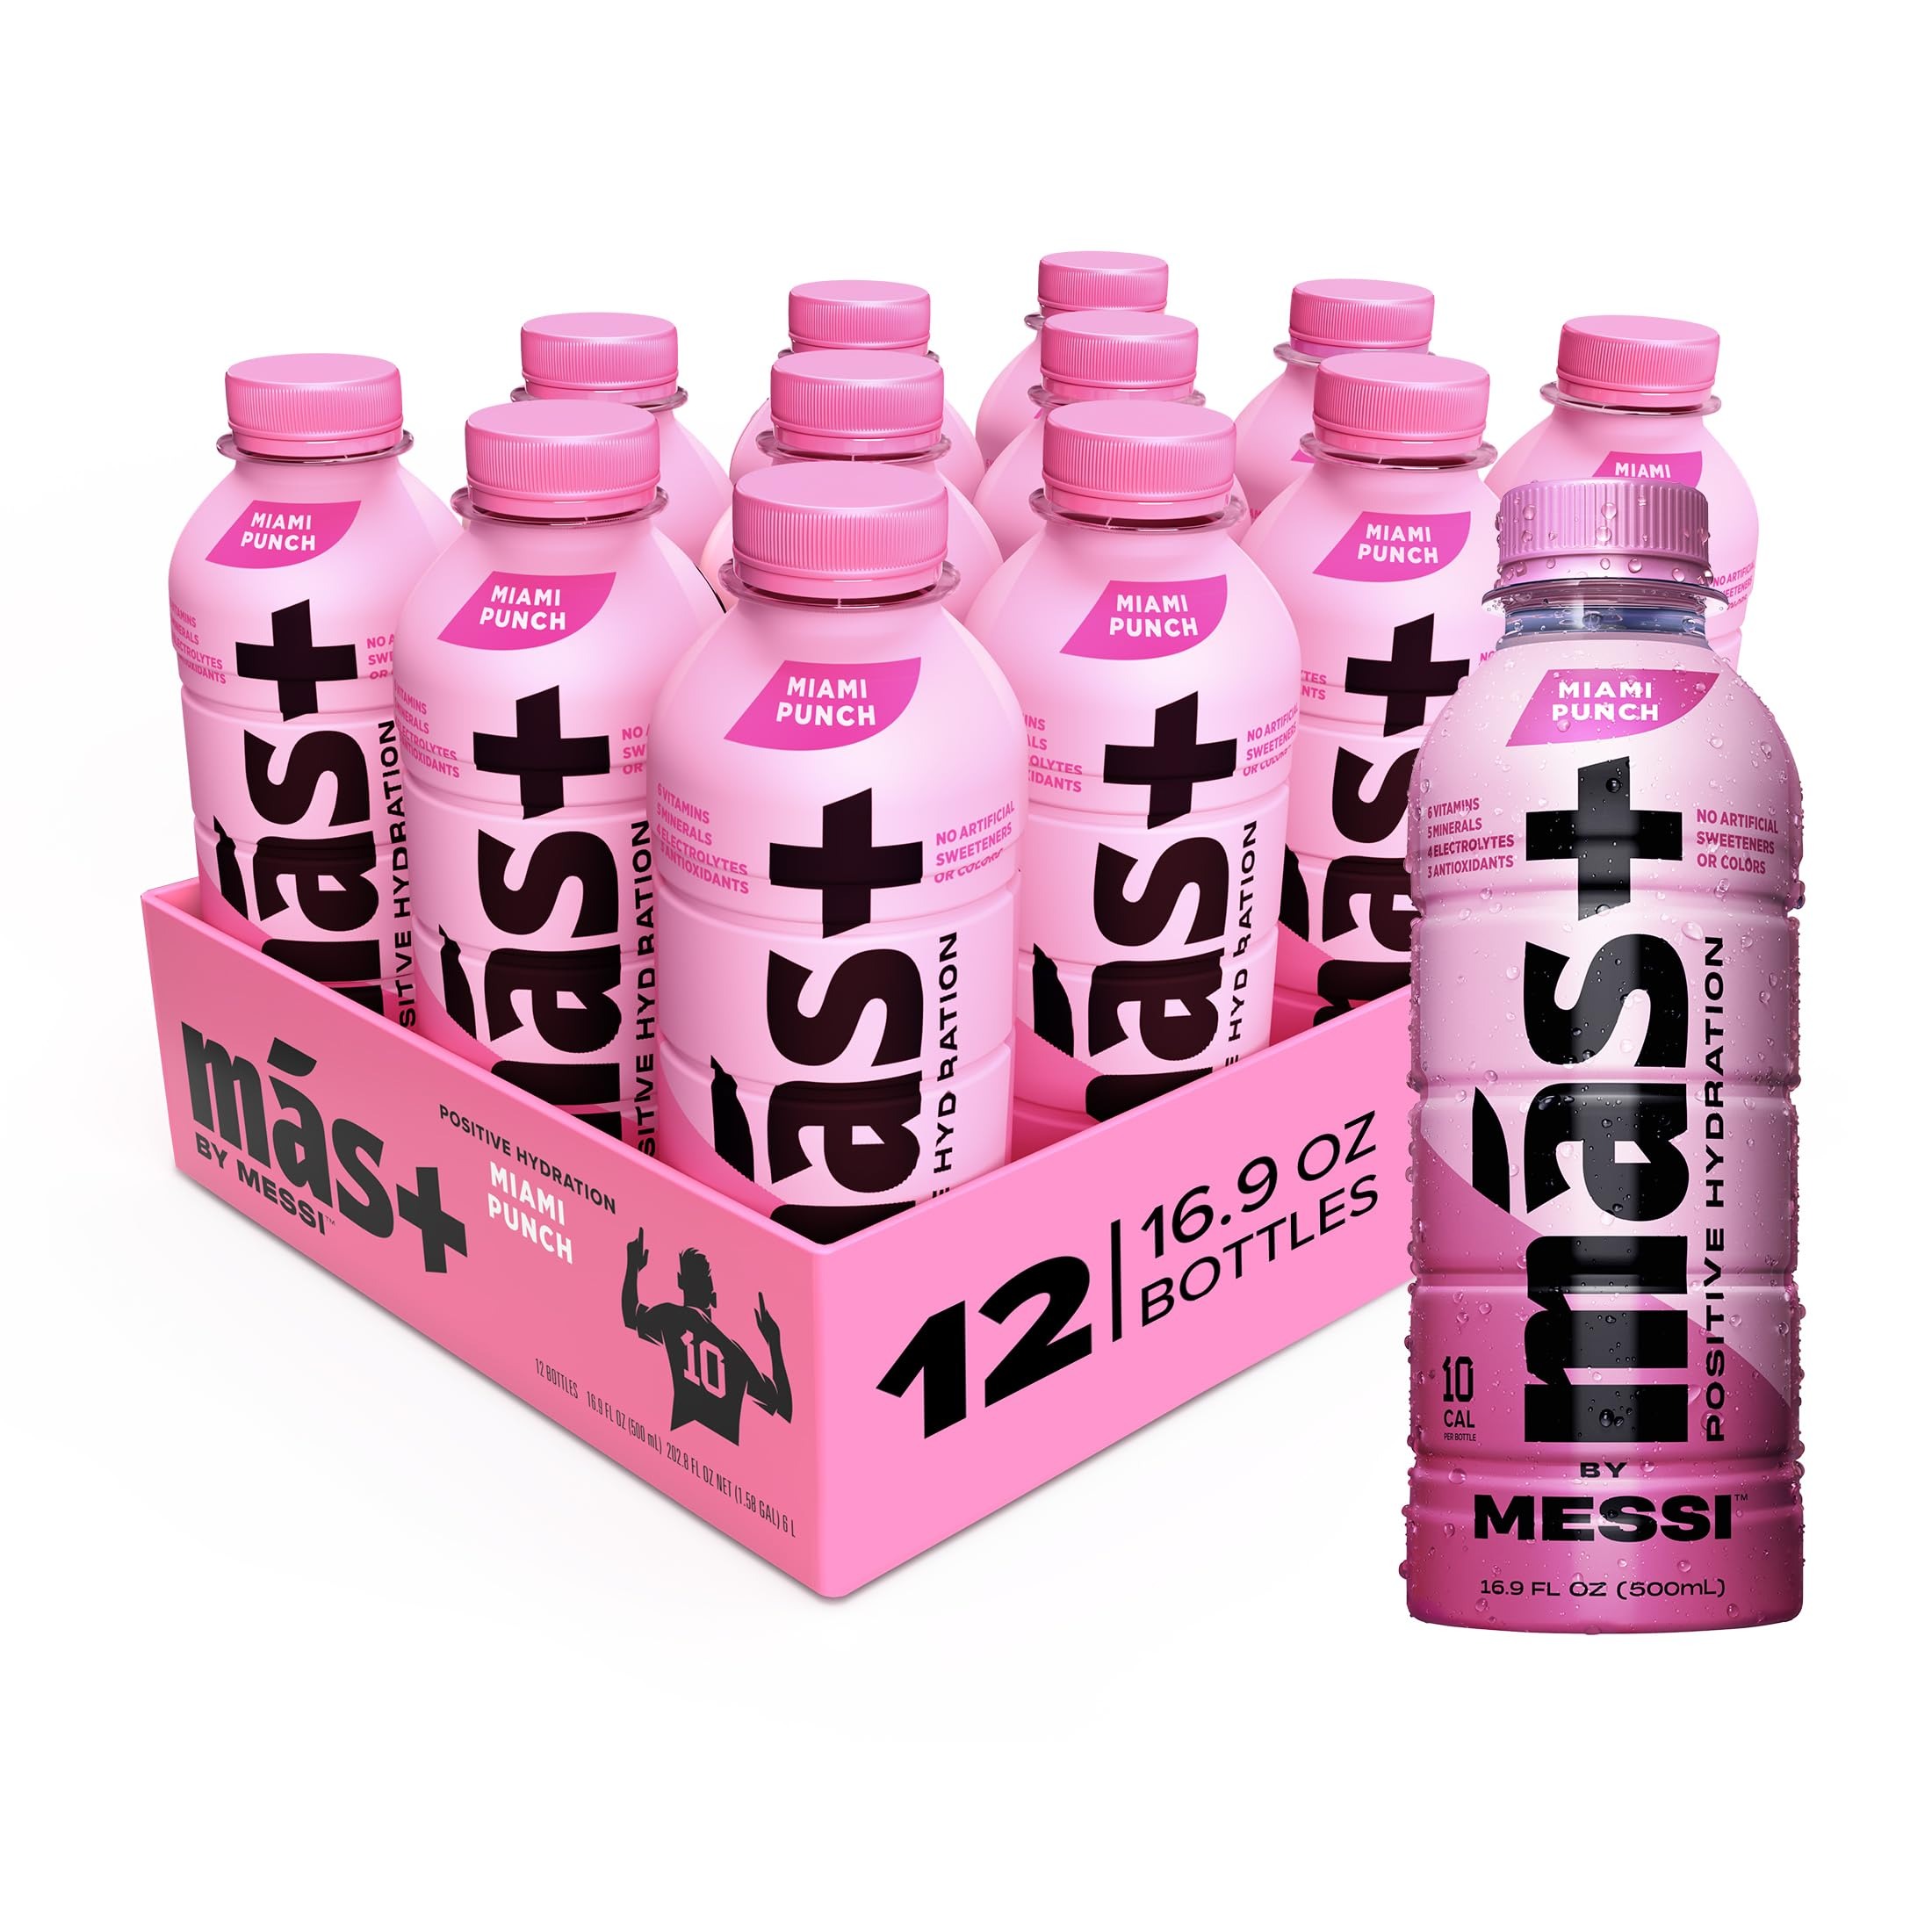
Item Name: Más+ by Messi 16.9oz Miami Punch, Sports Drink & Hydration Beverage, Natural Flavors with Vitamins and Electrolytes, No Artificial Sweeteners or Colors, 12-pack
Bullet Point 1: POSITIVE HYDRATION: Each 16.9oz bottle contains 1g of cane sugar and only 10 calories delivering a balanced blend of electrolytes, vitamins, minerals, and antioxidants
Bullet Point 2: BALANCED: A balanced blend of electrolytes, (sodium, magnesium, potassium, and calcium), vitamins, (B3, B6, B12, A, C, E), minerals, (sodium, calcium, zinc, potassium, magnesium), and antioxidants, (C, E, A)
Bullet Point 3: UNMATCHED TASTE: Miami Punch has a balanced blend of berry flavors with pineapple notes for a refreshing fruit punch taste
Bullet Point 4: NATURAL FLAVORS: No artificial sweeteners or colors, gluten free and caffeine free
Bullet Point 5: HYDRATION FOR EVERYONE: Inspired by Messi himself to provide a hydration beverage for everyone, for any occasion
Value: 202.8
Unit: Fl Oz

Price: 1.98